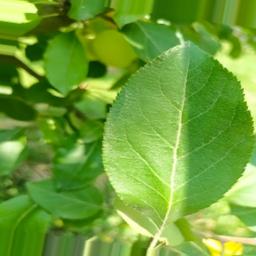
Label: Healthy